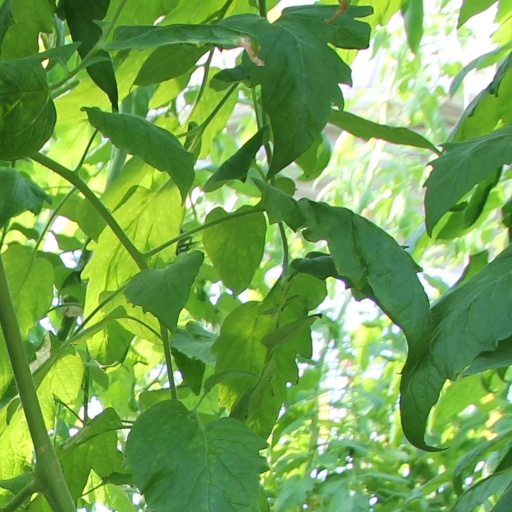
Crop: tomato